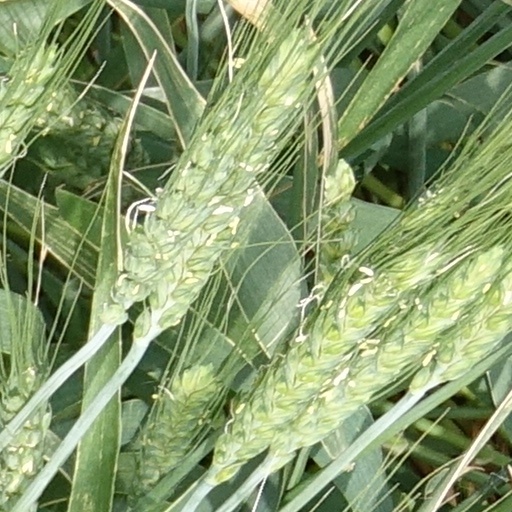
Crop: wheat